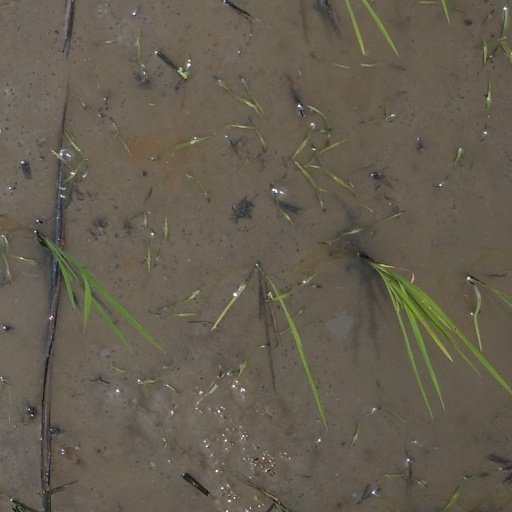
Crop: rice